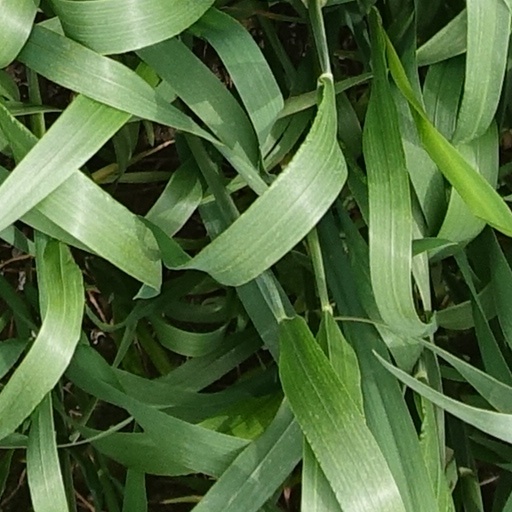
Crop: wheat